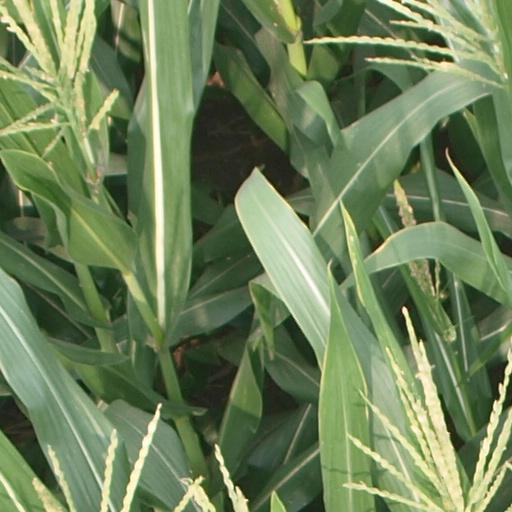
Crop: maize; corn